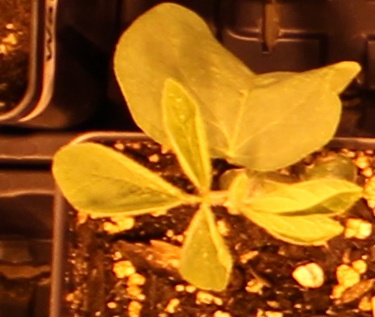
Label: Soybean